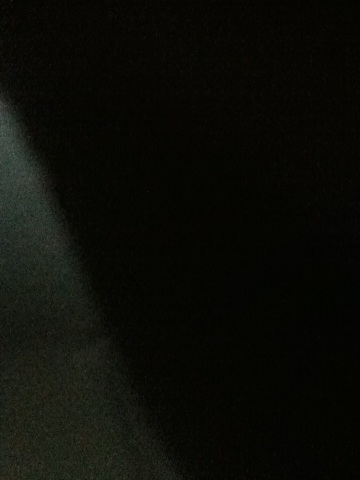Question: This is a book.
Answer: unanswerable